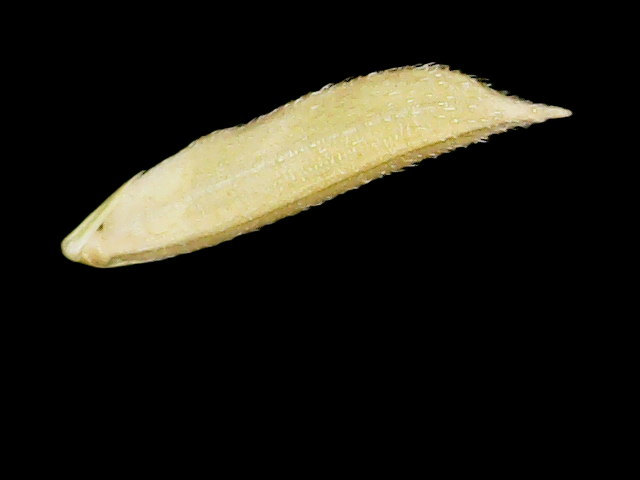
Rice variety: Binadhan25